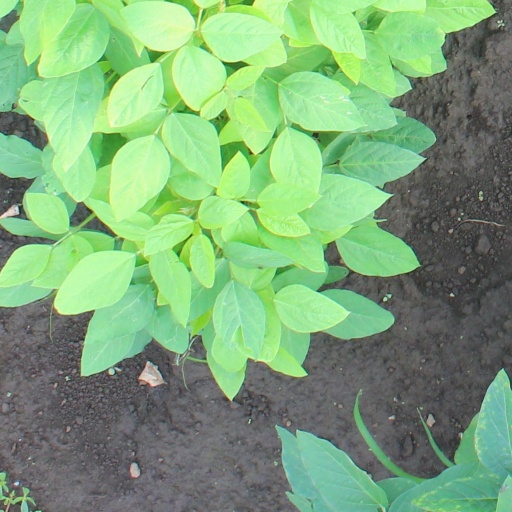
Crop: soybean